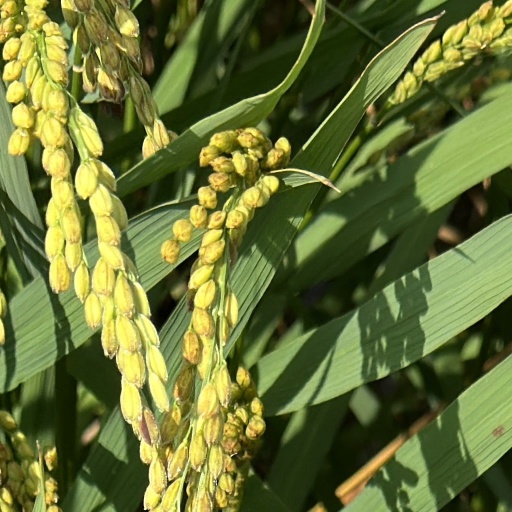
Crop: rice